2014 Men's Hockey Champions Challenge I

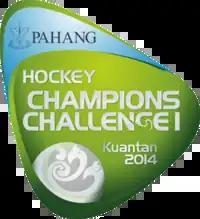

The 2014 Men's Hockey Champions Challenge was held from 26 April to 4 May 2014 in Kuantan, Malaysia. The tournament doubled as the qualifier to the 2016 Champions Trophy as the winner earned an automatic berth to compete.